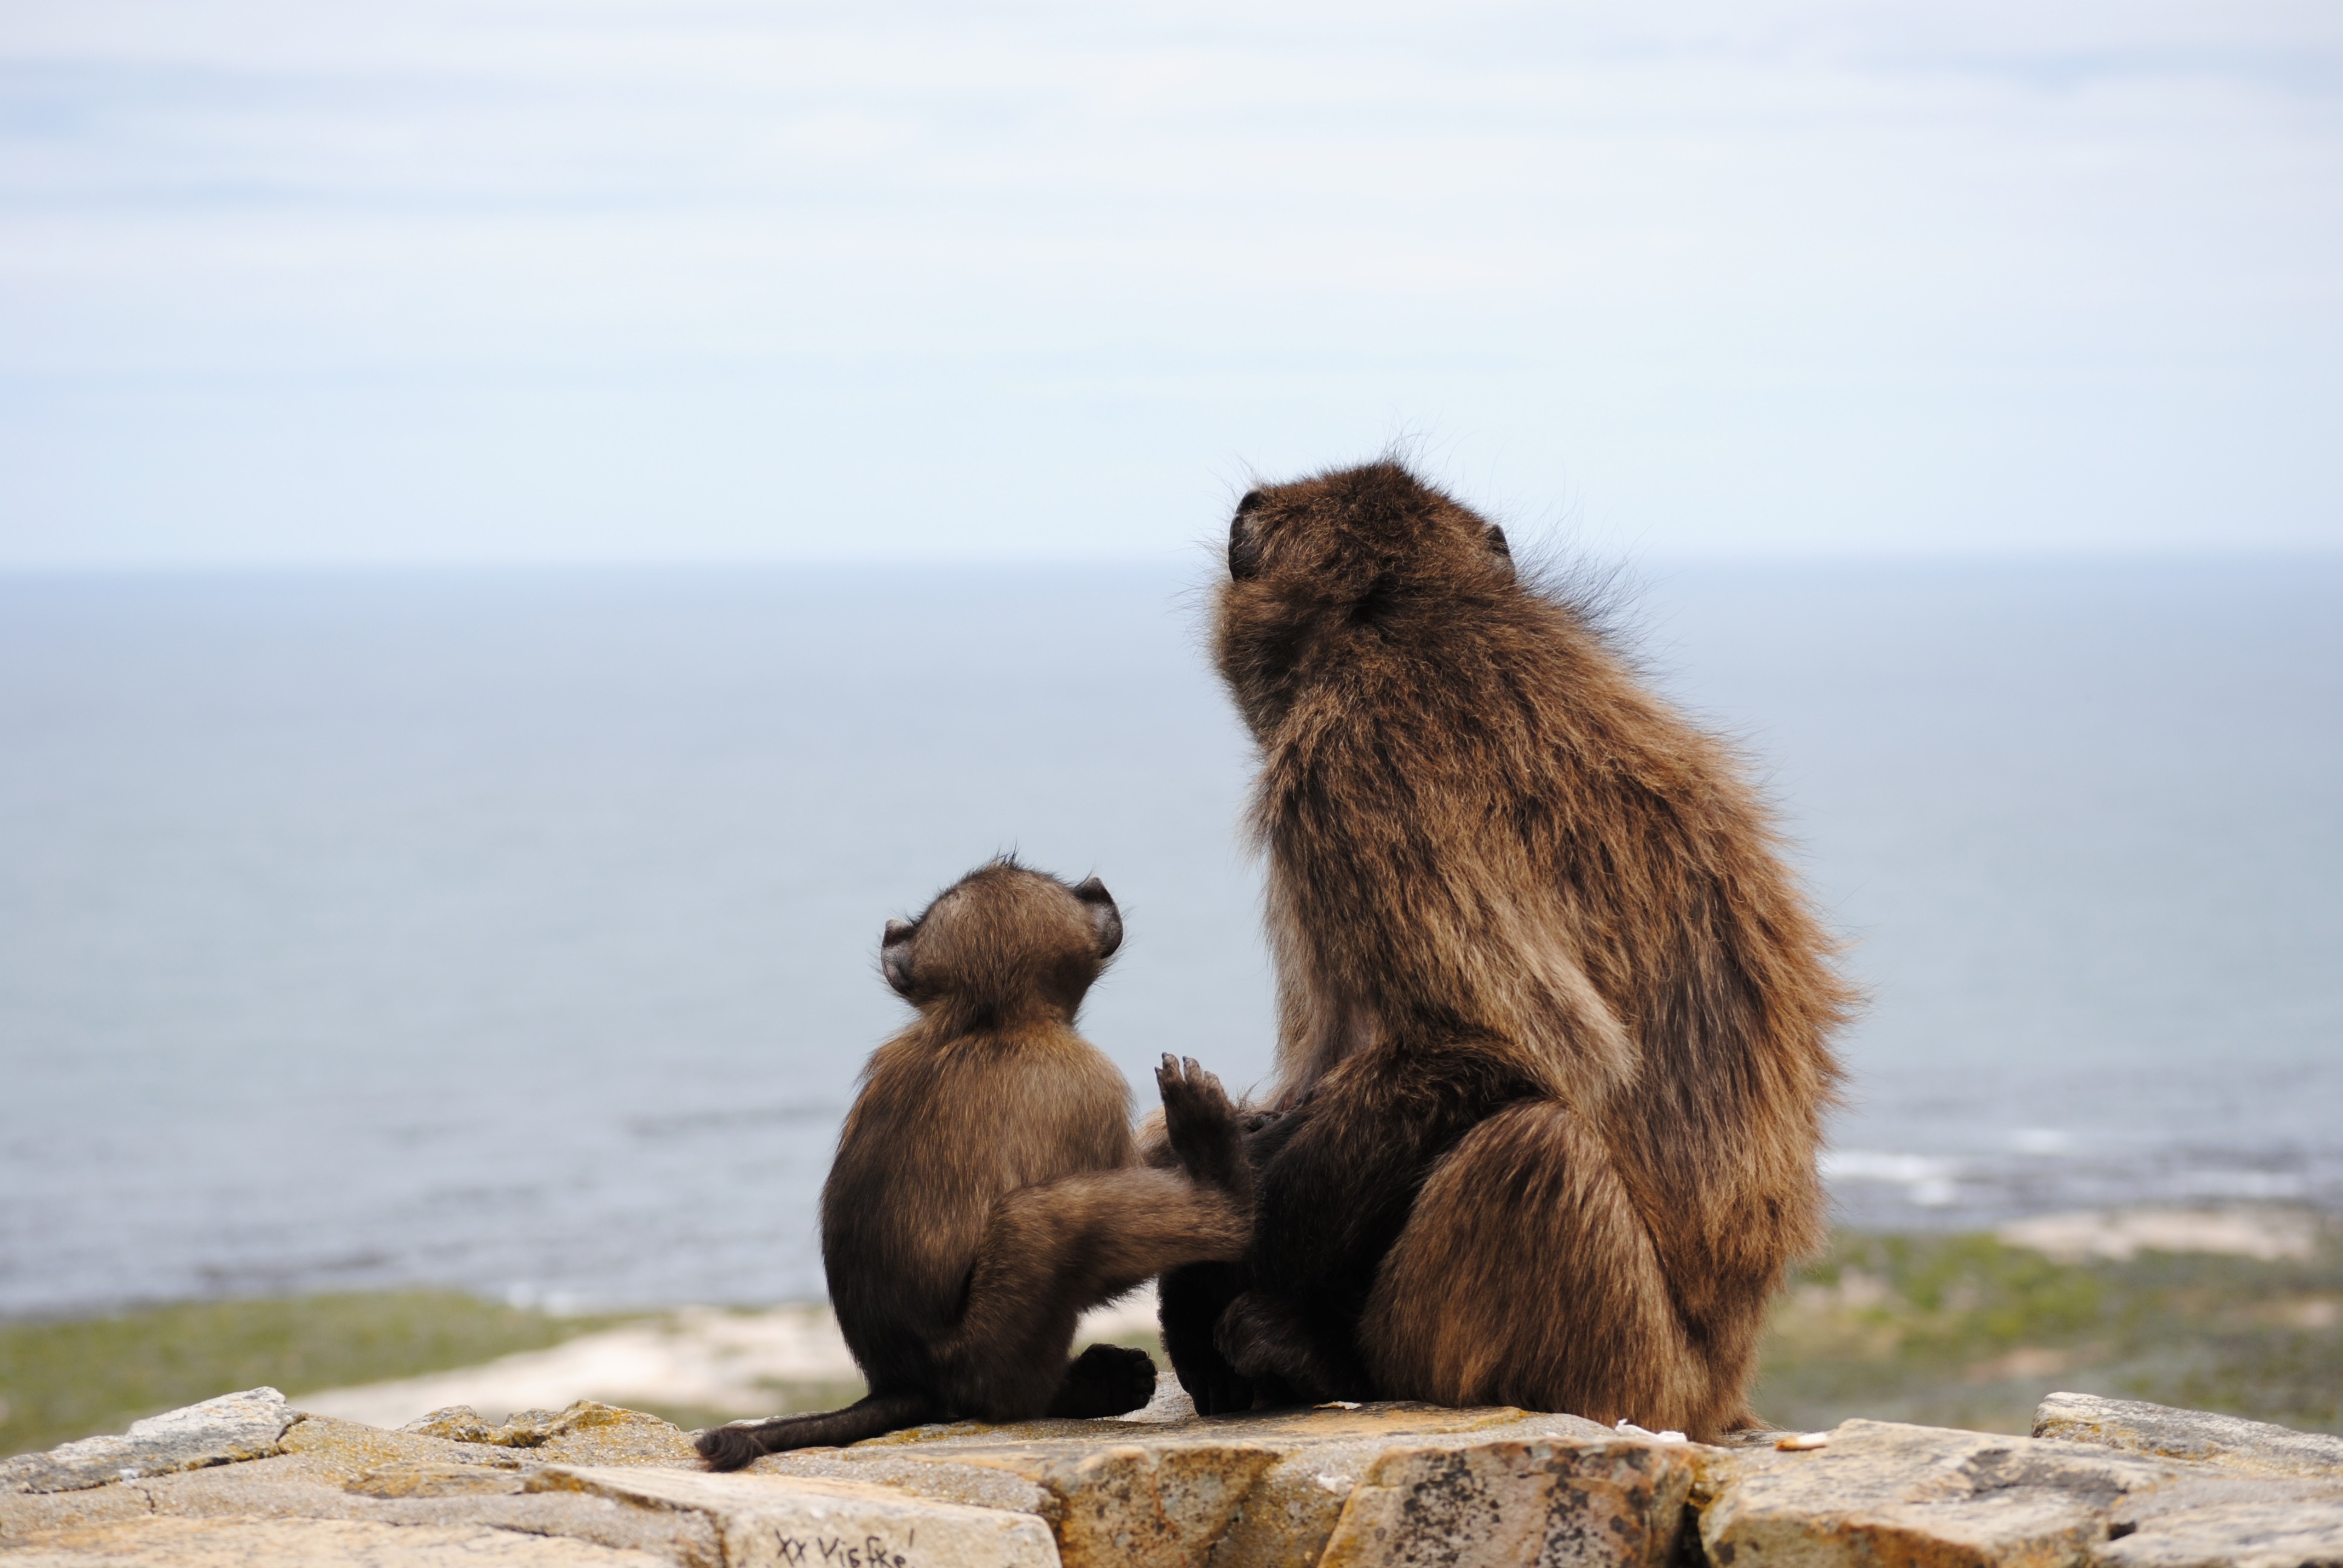
sea, wildlife, mammal, monkey, fauna, whiskers, vertebrate, marmot, south africa, macaque, cape of good hope, monkey baby